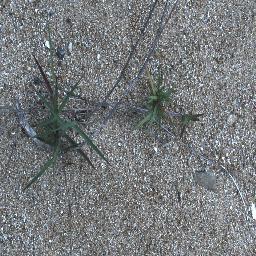
Label: negative